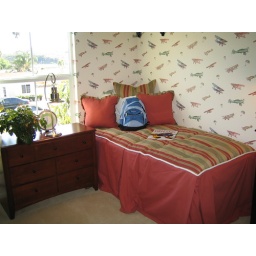
bedroom 3 - the bed is in the corner